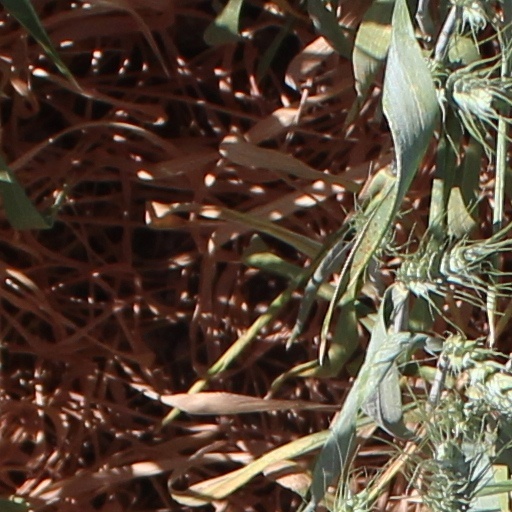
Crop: wheat